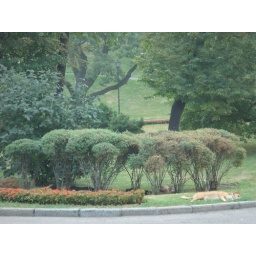
First site spotted - a pack of feral dogs in the park